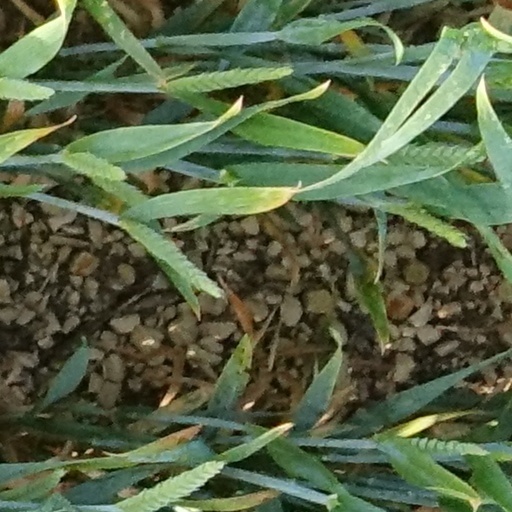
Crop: wheat